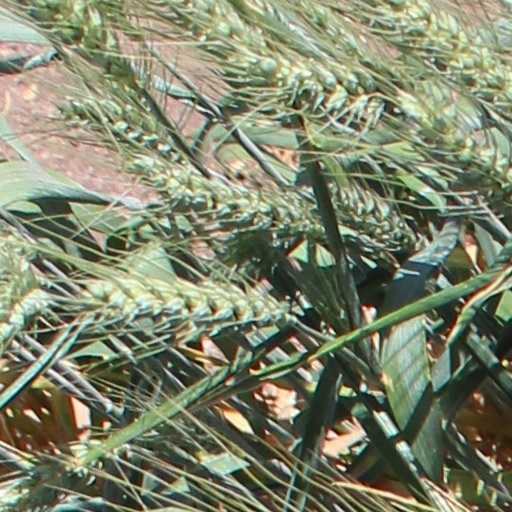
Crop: wheat